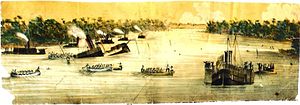
Kystpanserskib / Lande og skibe
Kystpanserskibe var krigsskibe, der var beregnet til tjeneste i kystnære farvande. Lige som de søgående panserskibe var de beskyttet af panser, men de adskilte sig ved at have lavere rækkevidde og fart. Denne prioritering betød, at man med et lille deplacement kunne få skibe med stor slagkraft og god beskyttelse. De var typisk mindre end de søgående panserskibe og havde deplacementer fra 1.000 til 8.000 tons.